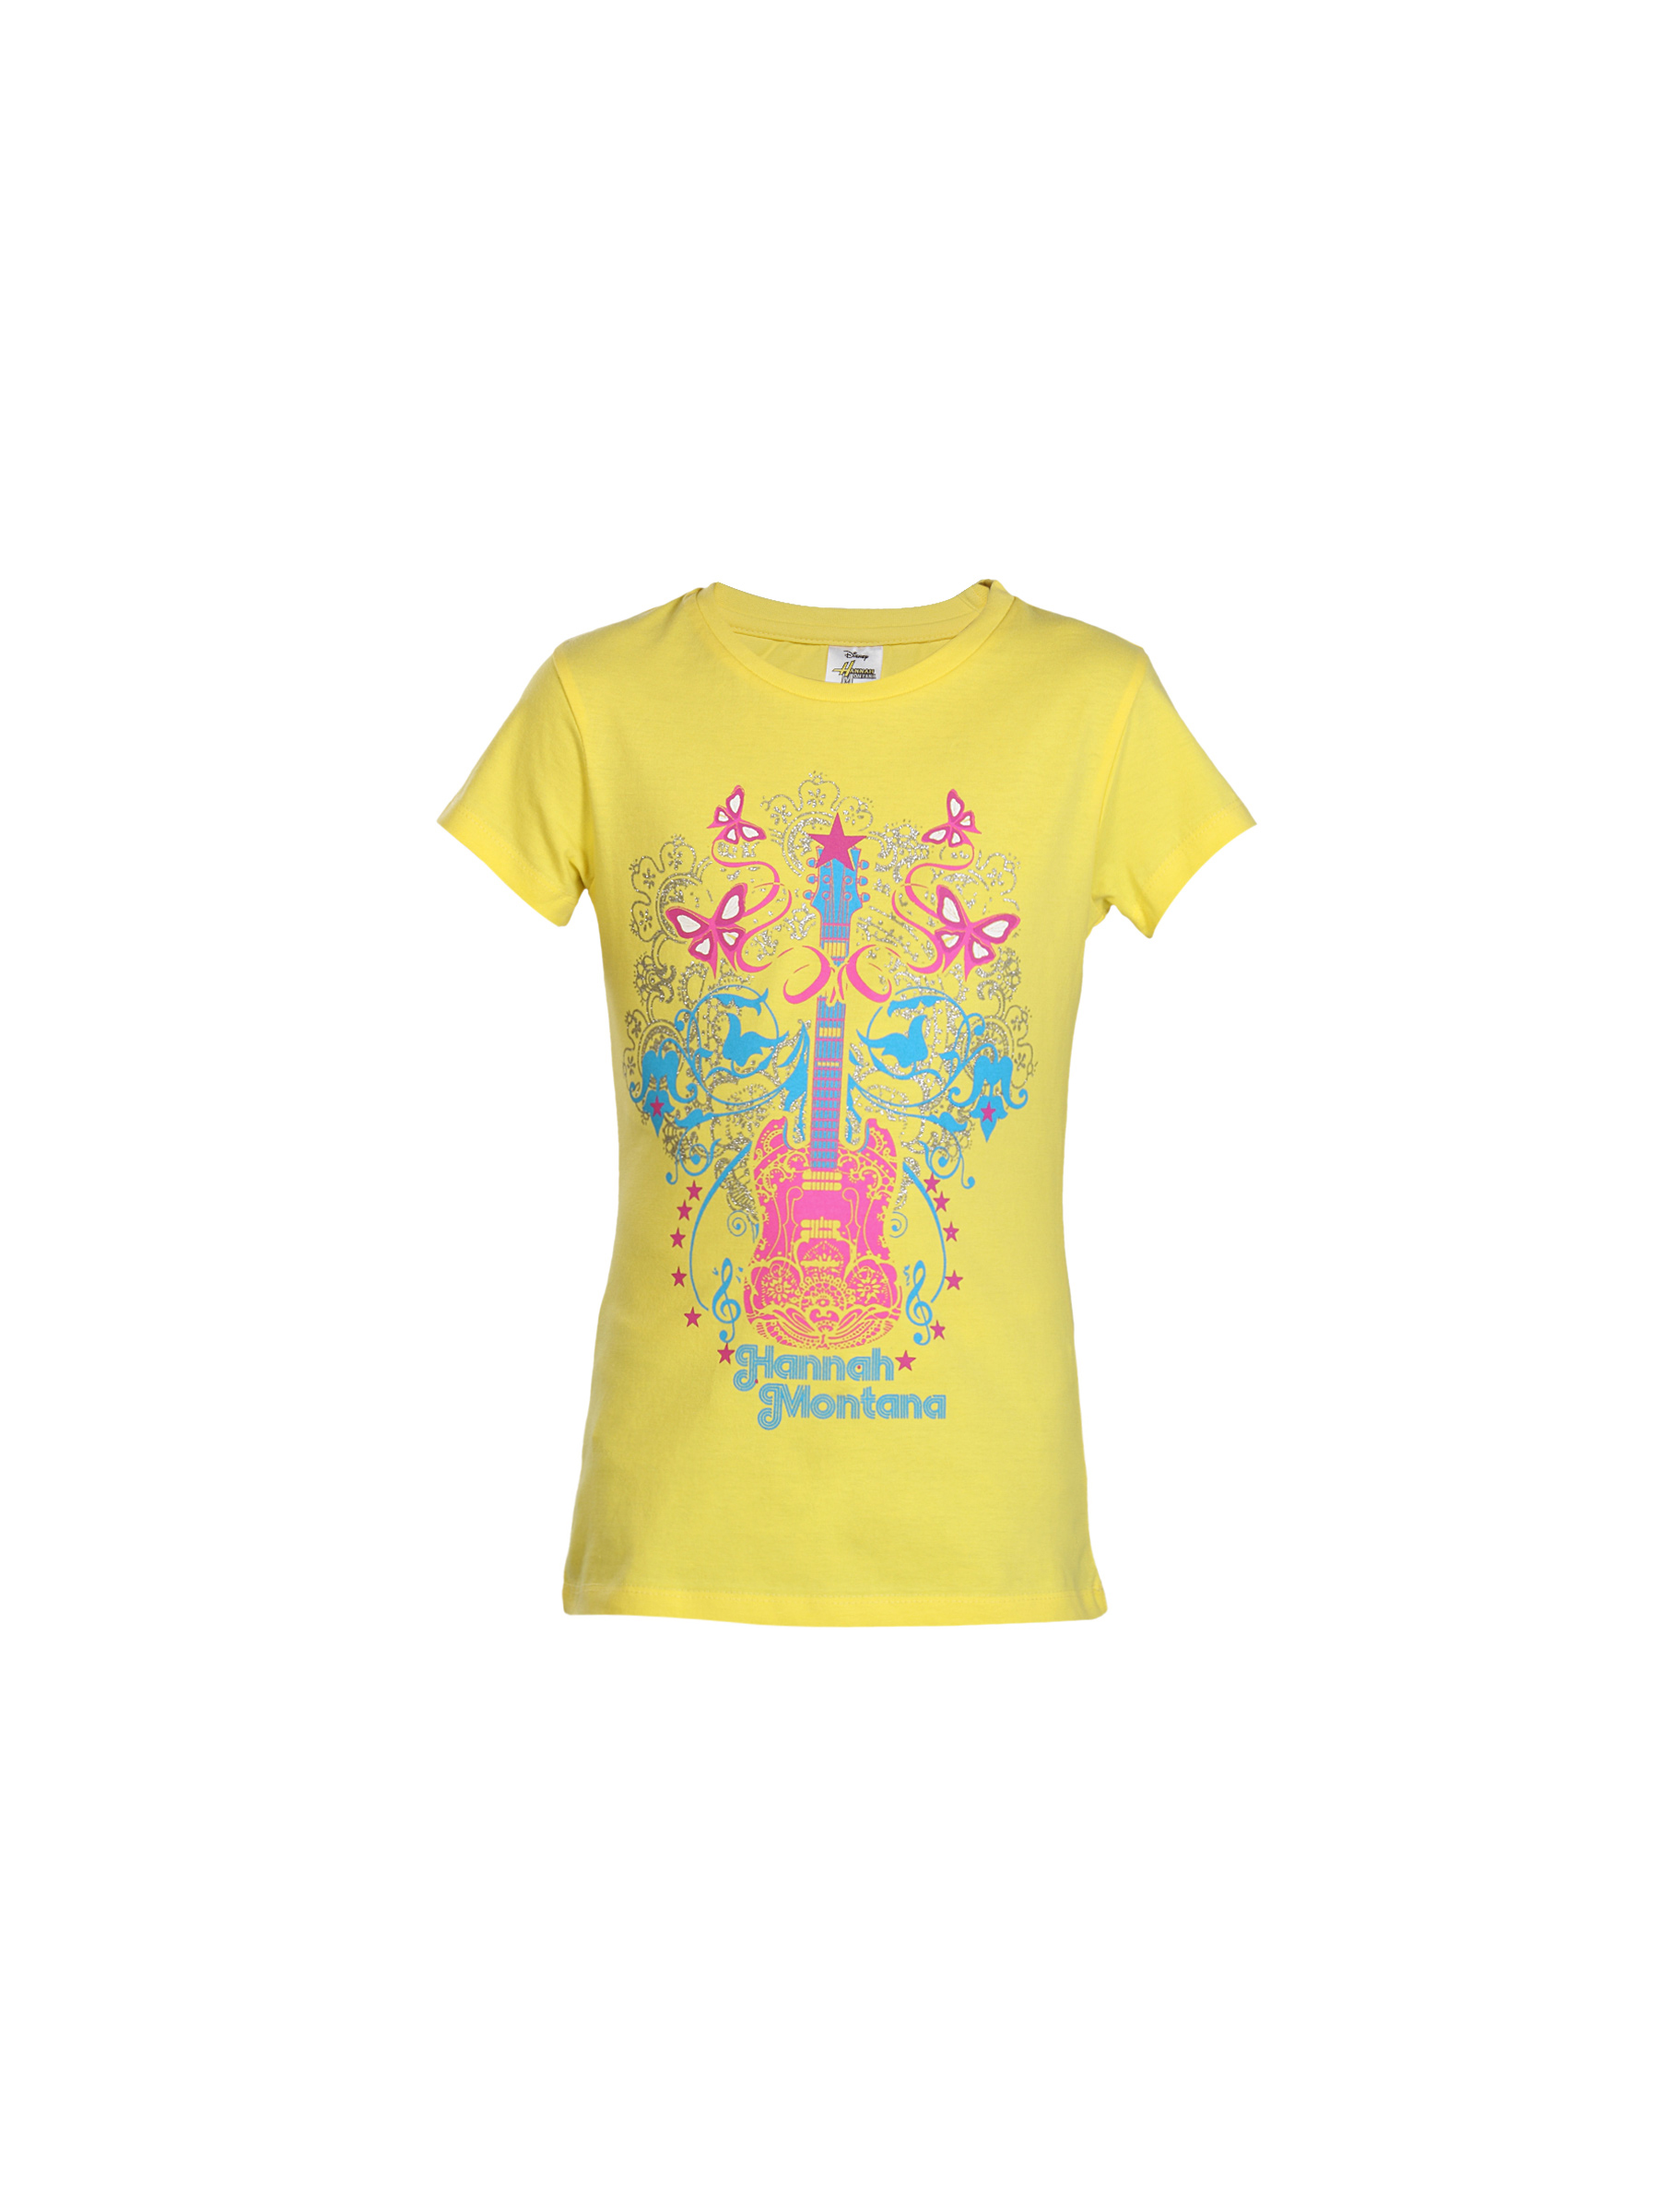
Hannah Montana Girls Yellow Printed Tops
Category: Apparel / Topwear / Tops
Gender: Girls
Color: Yellow
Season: Summer 2012
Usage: Casual